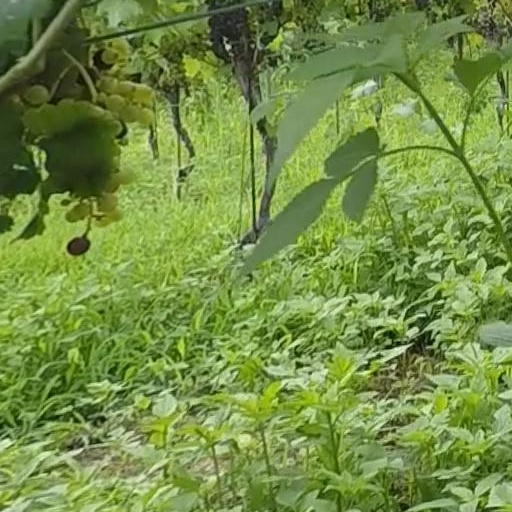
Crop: grape